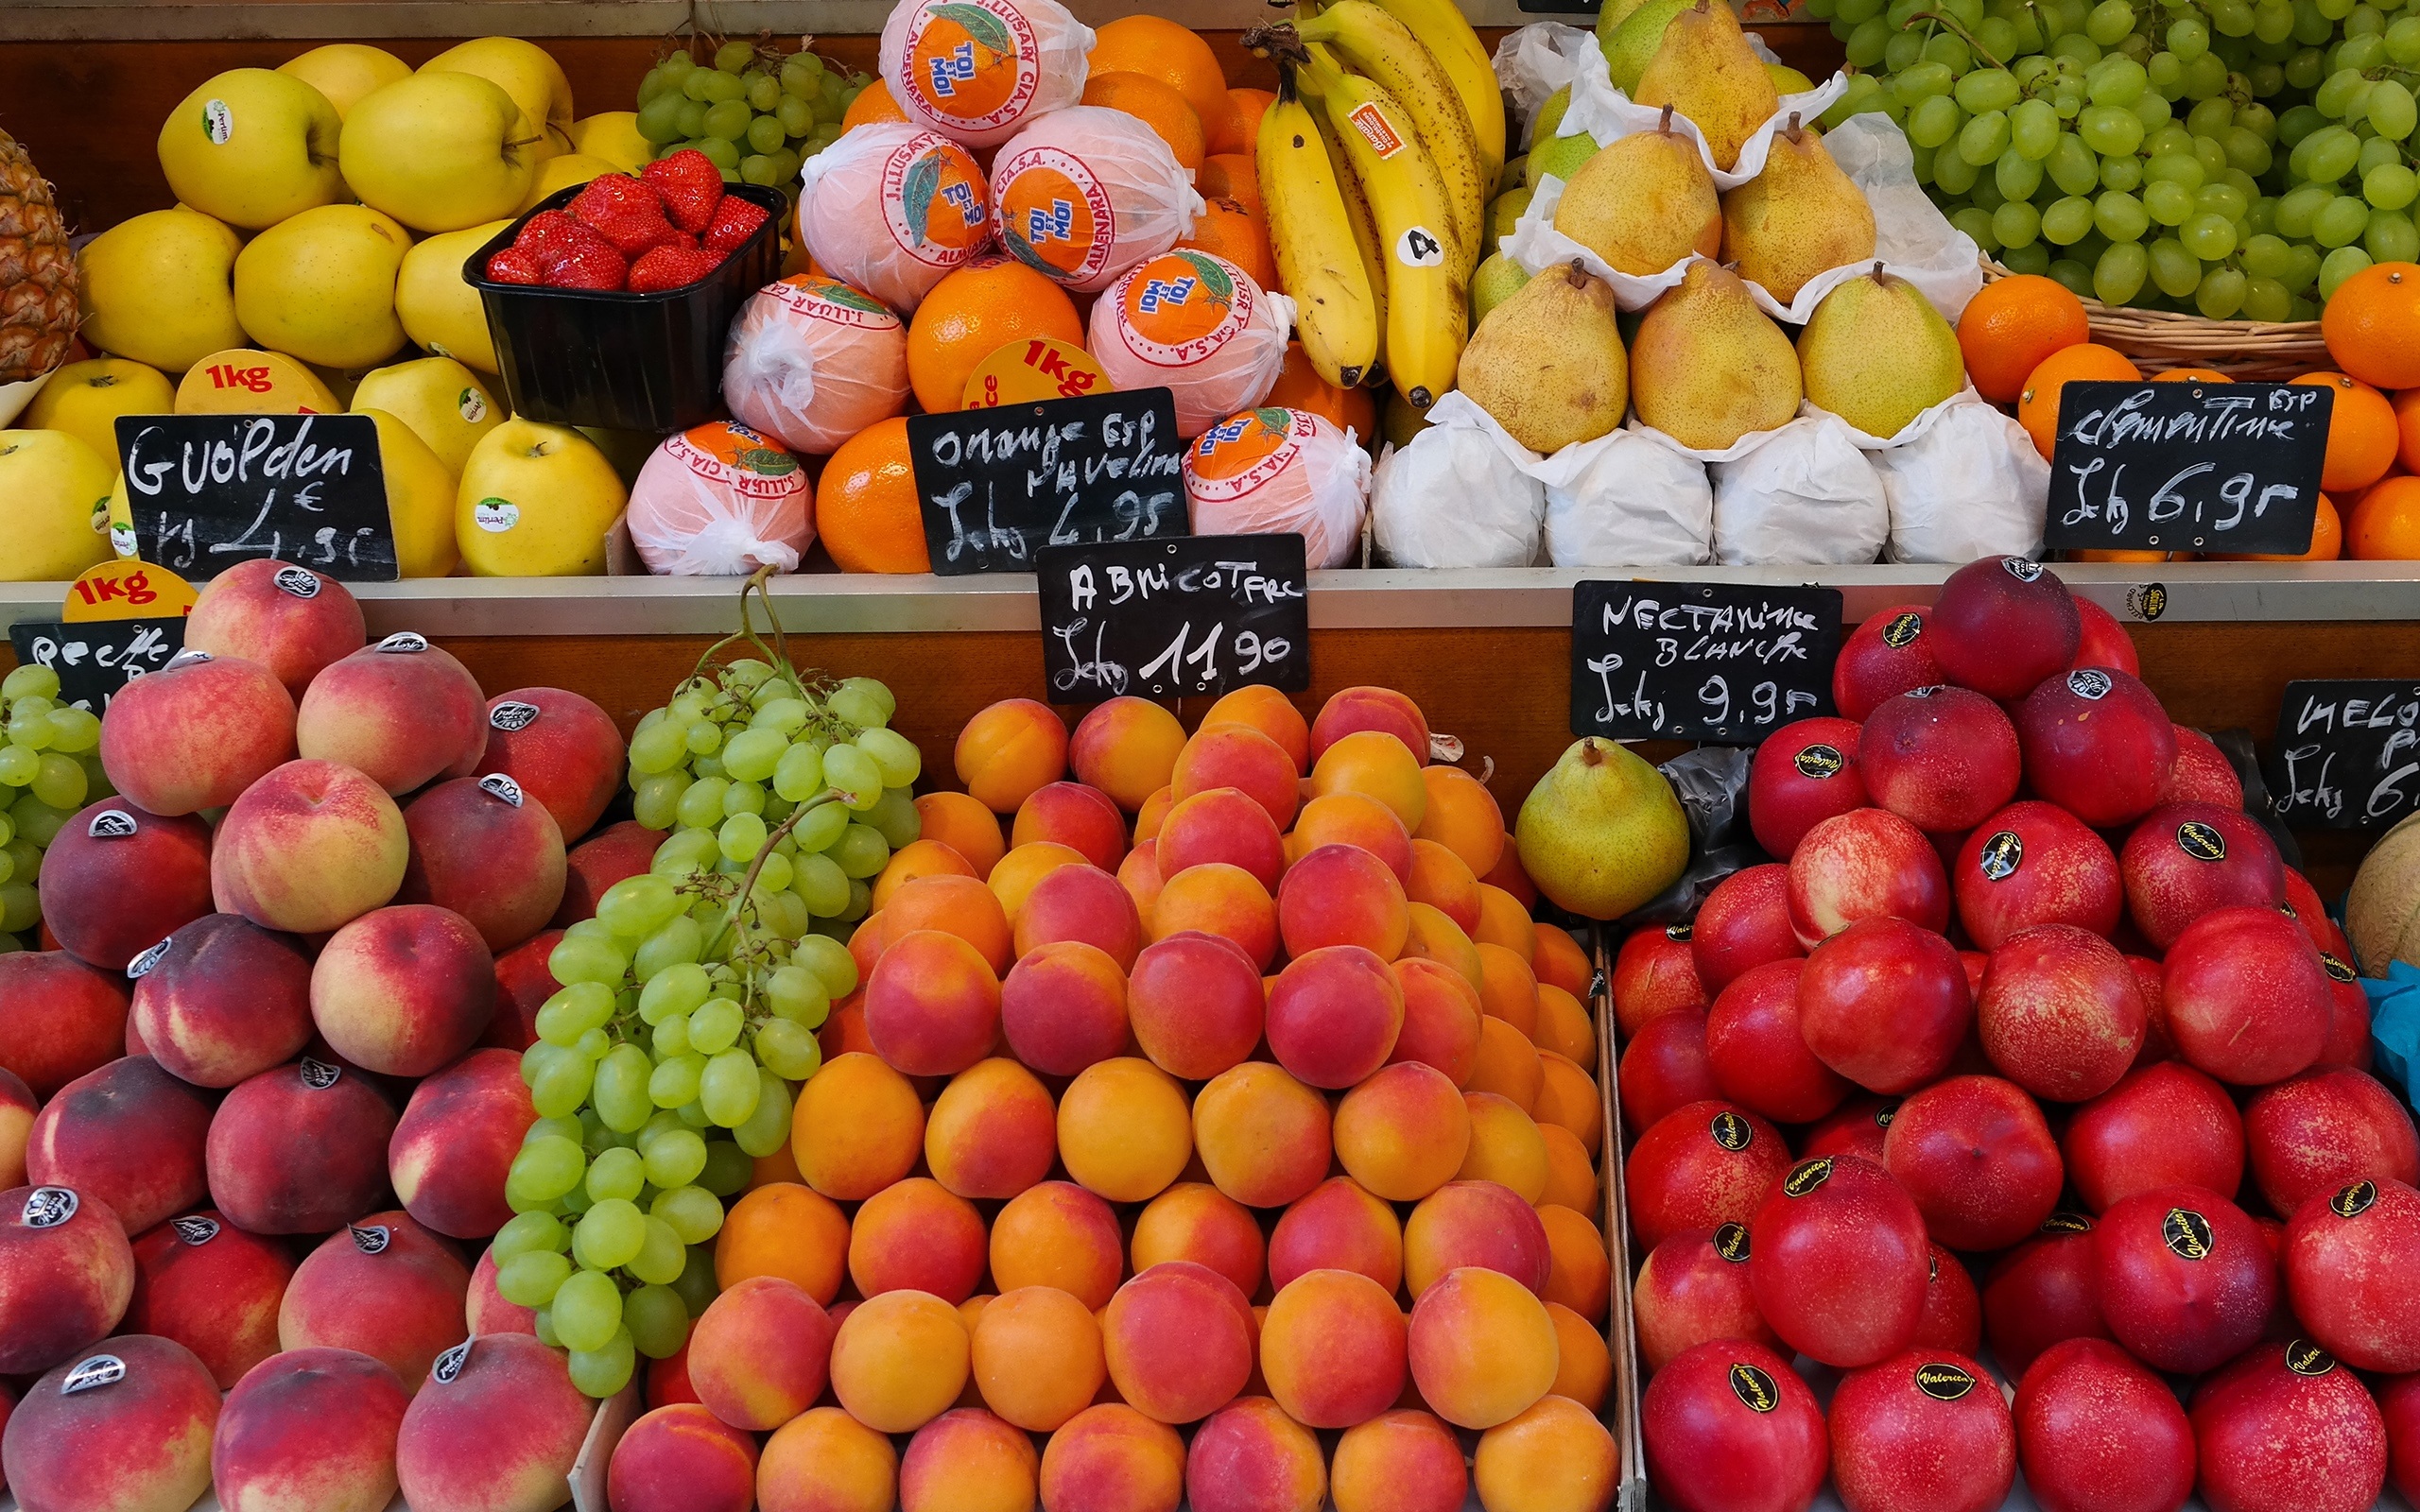
plant, fruit, city, food, produce, fresh, market, marketplace, public space, stand, organic, flowering plant, local food, human settlement, land plant, greengrocer